Douglas M. Stone

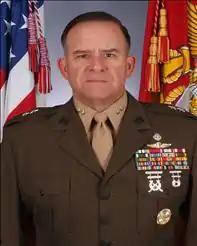
Major General Douglas M. Stone

Douglas M. Stone is a Major General, United States Marine Forces Reserve, Retired. He relinquished in 2008 the position of Deputy Commanding General, Detainee Operations, Multi-National Force-Iraq and Commander, Task Force 134, commanding all detention operations at Camp Cropper, Camp Bucca and Camp Ashraf. He was nominated for Lieutenant General and was to be head of Marine Forces Reserve and Marine Forces North.